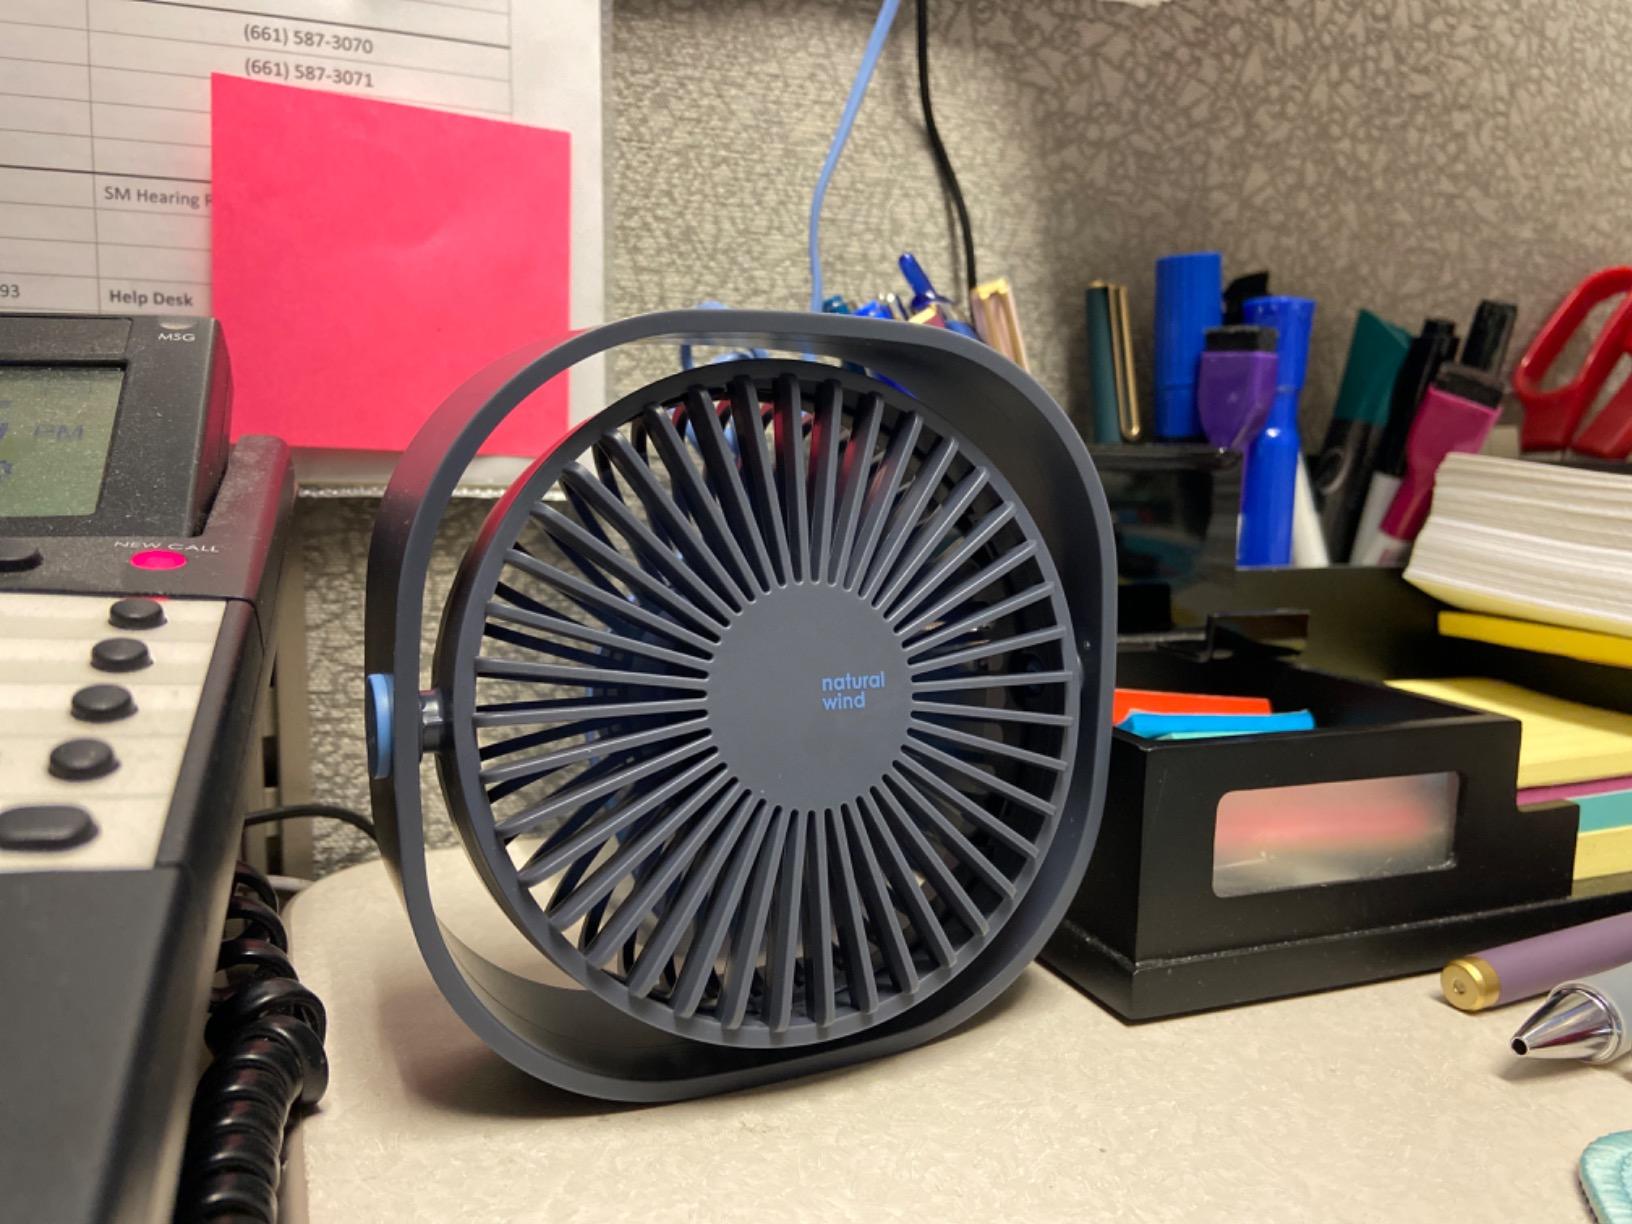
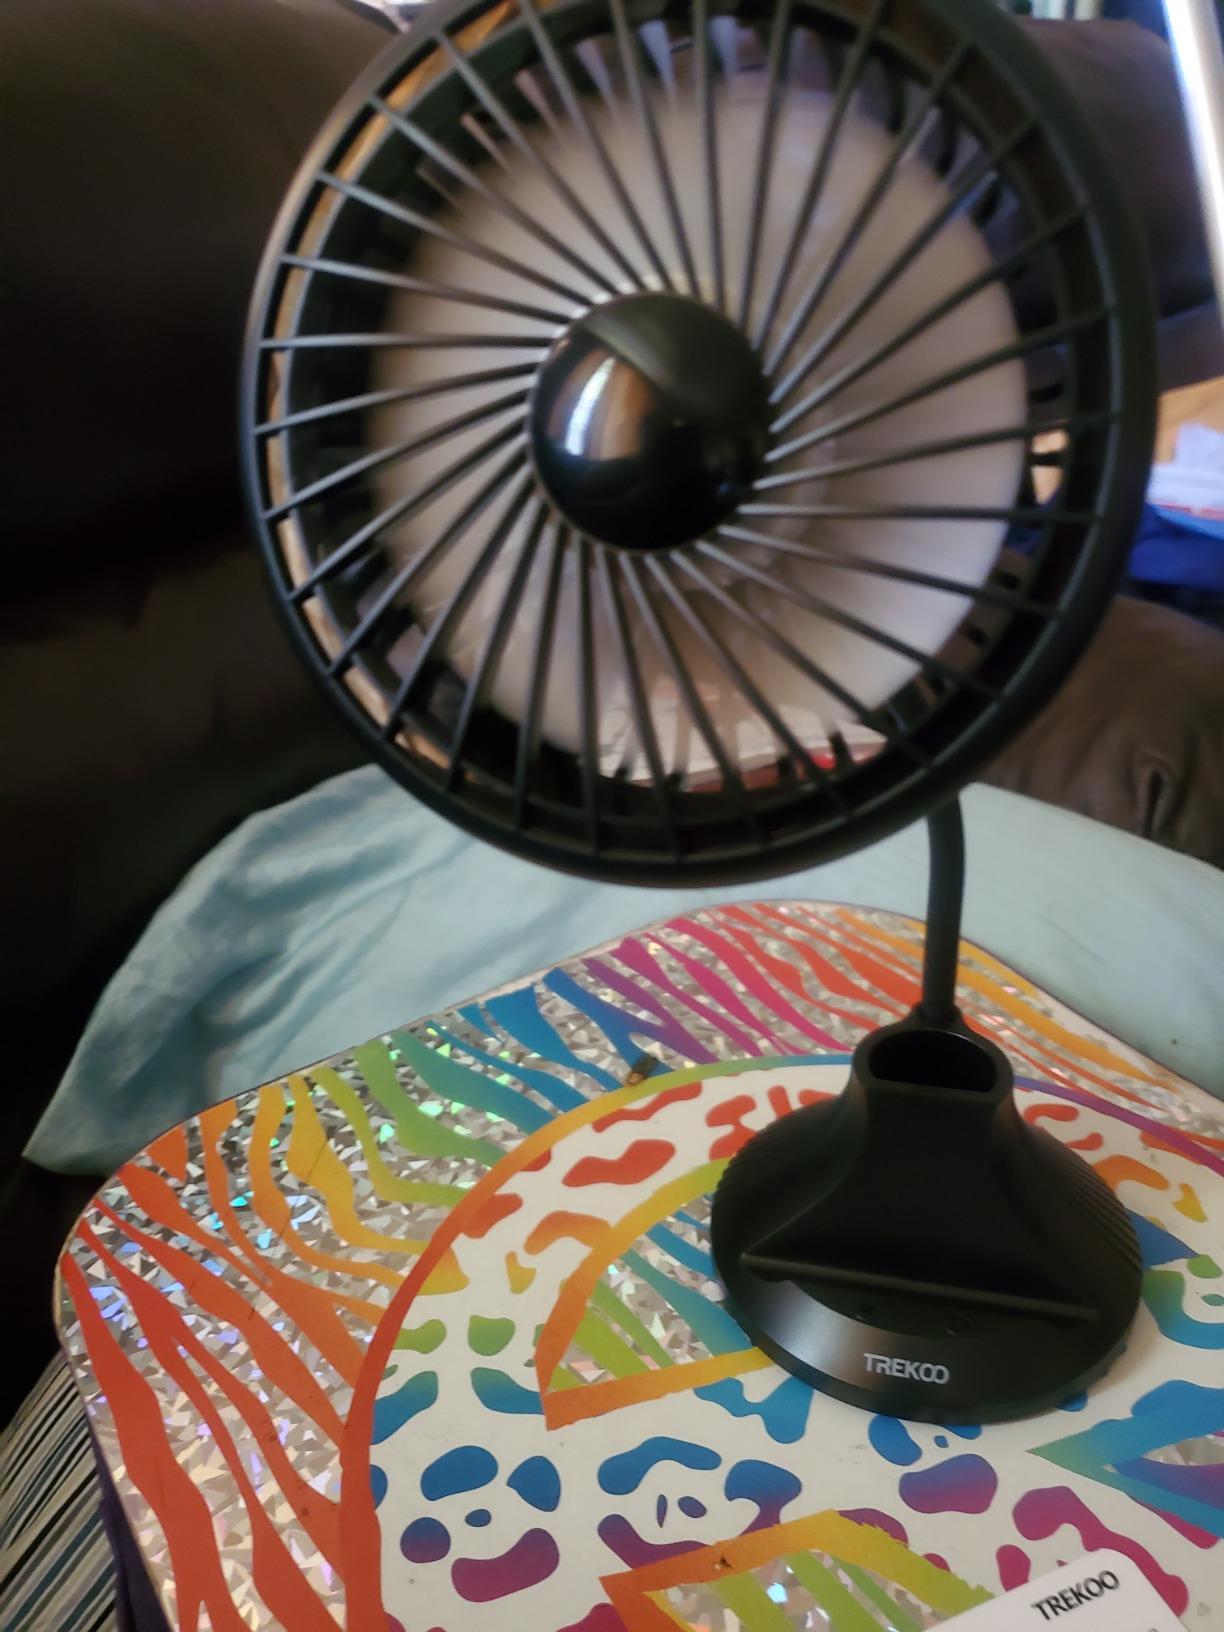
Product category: fan
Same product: no